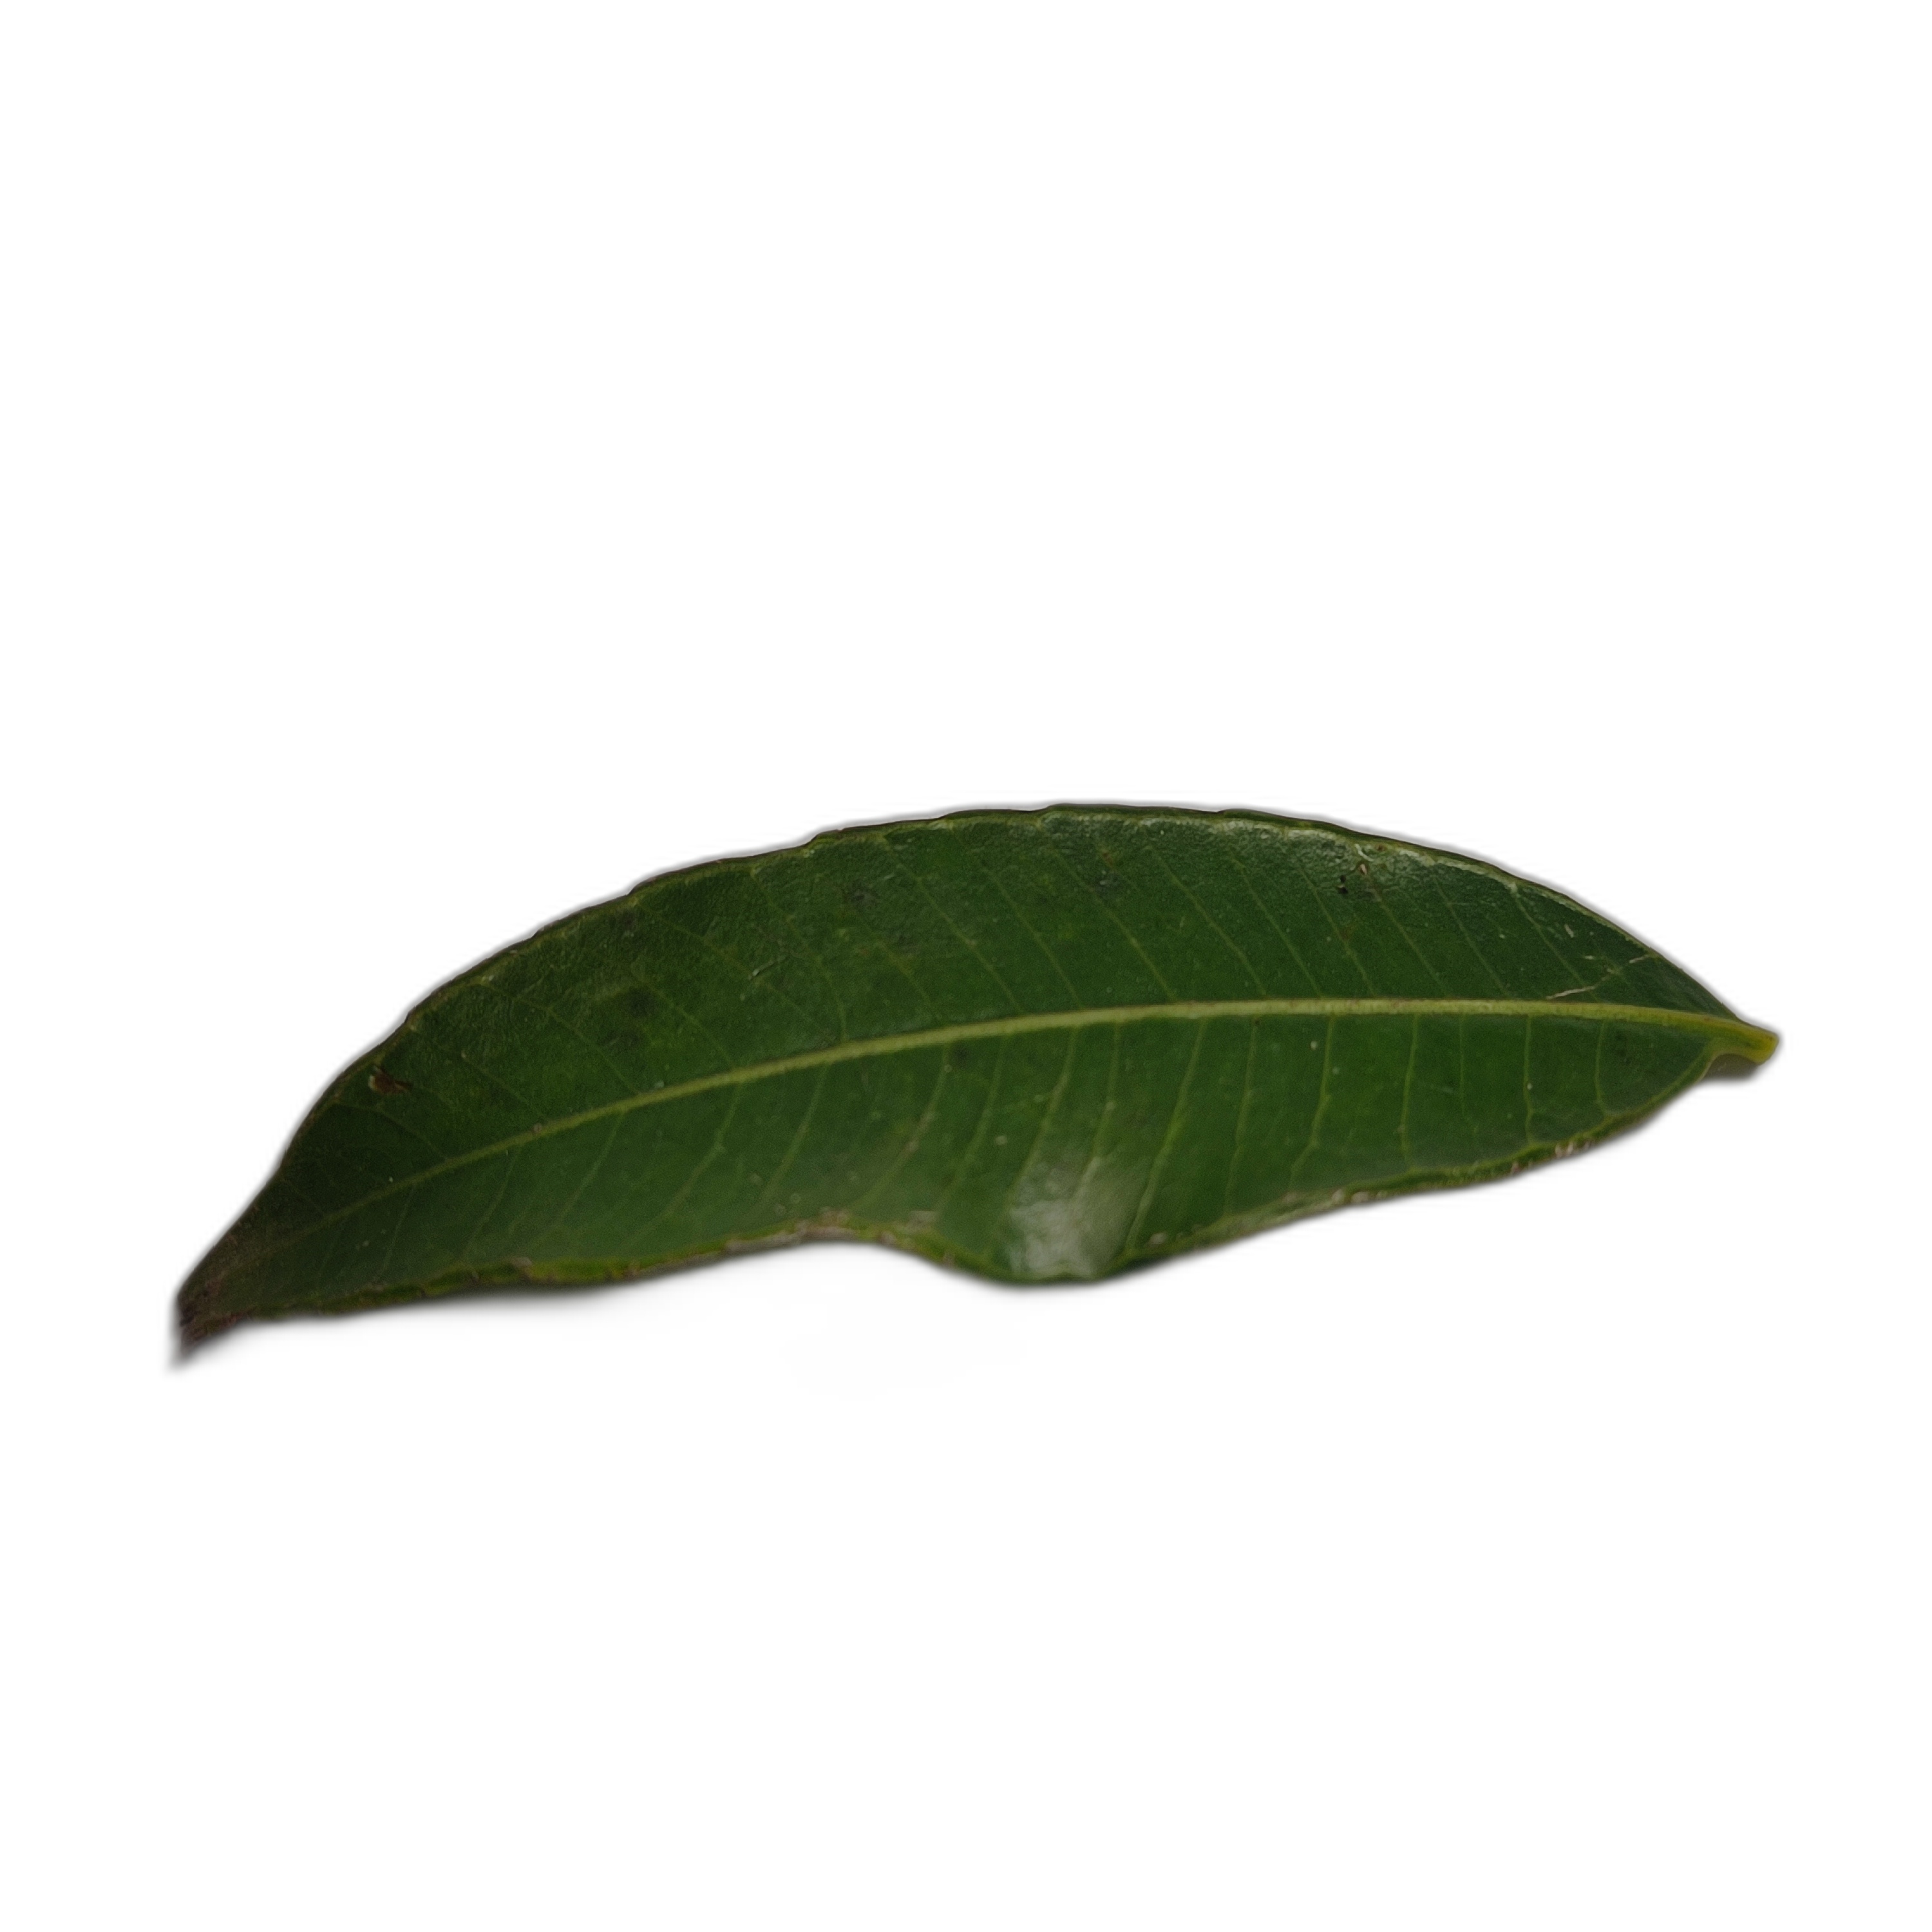
Label: healthy